Horatio G. Sickel

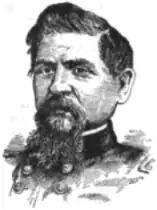

Horatio Gates Sickel (April 3, 1817 – April 17, 1890) was a Union Army officer during the American Civil War. He served in the Pennsylvania Reserves during the first part of the war and later commanded brigades in western Virginia and at Petersburg, where a serious wound ended his military career.